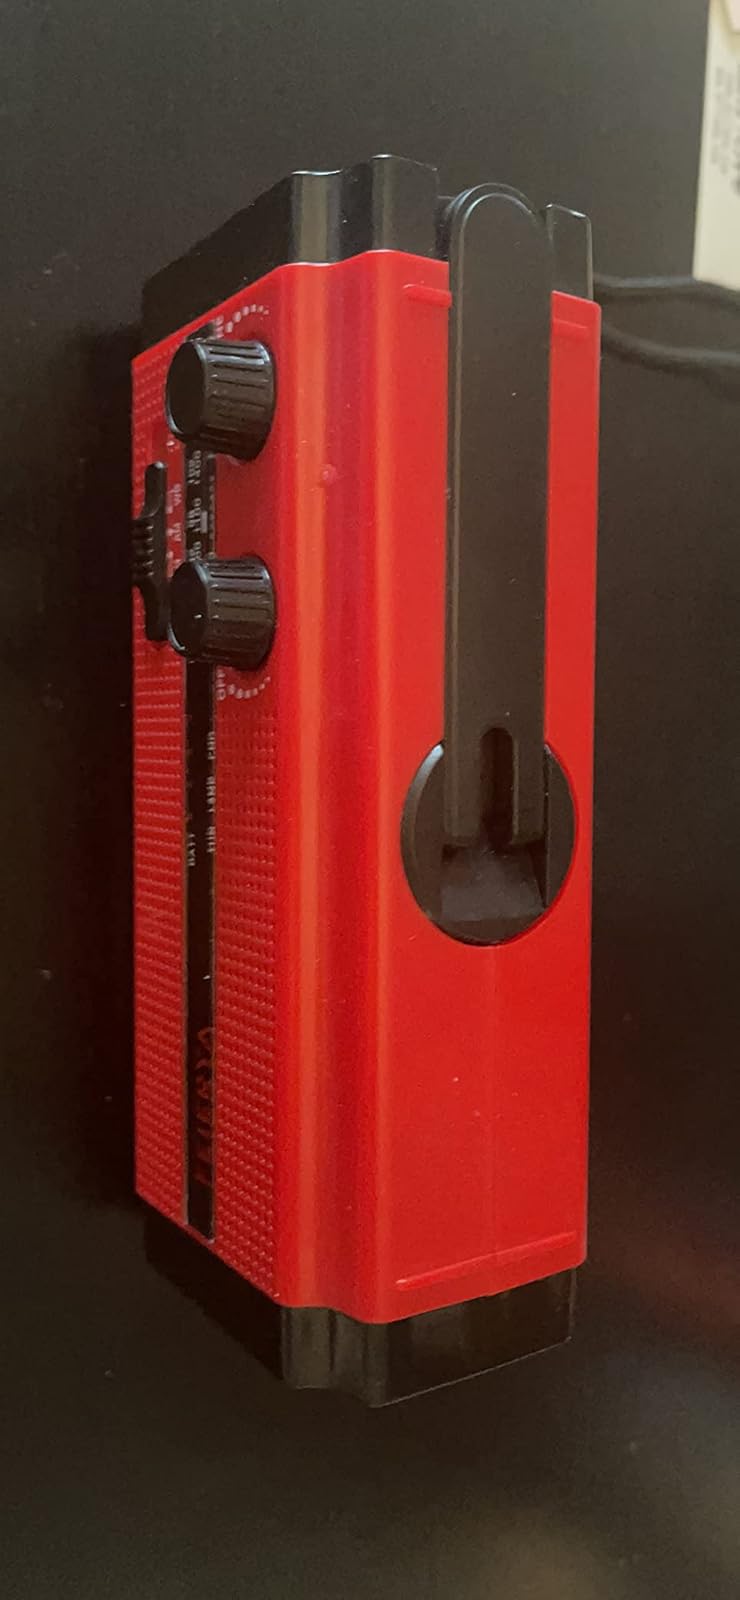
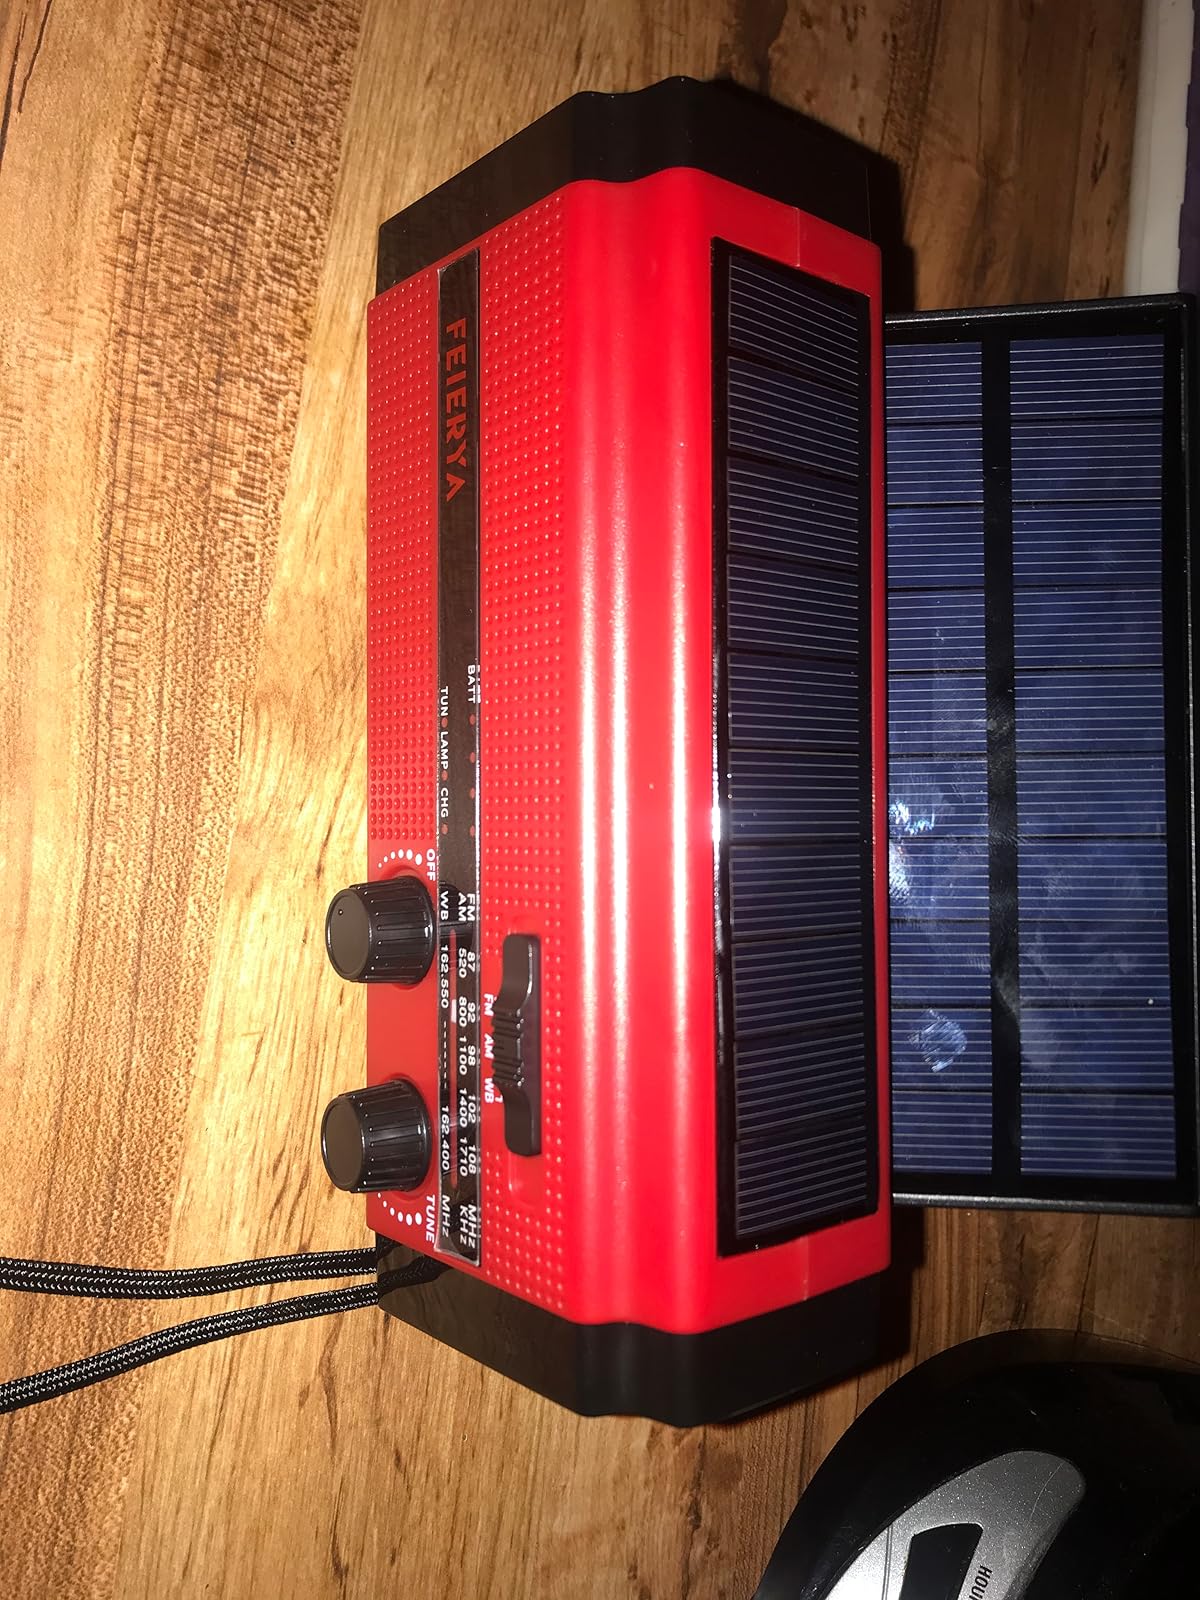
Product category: radio
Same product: yes